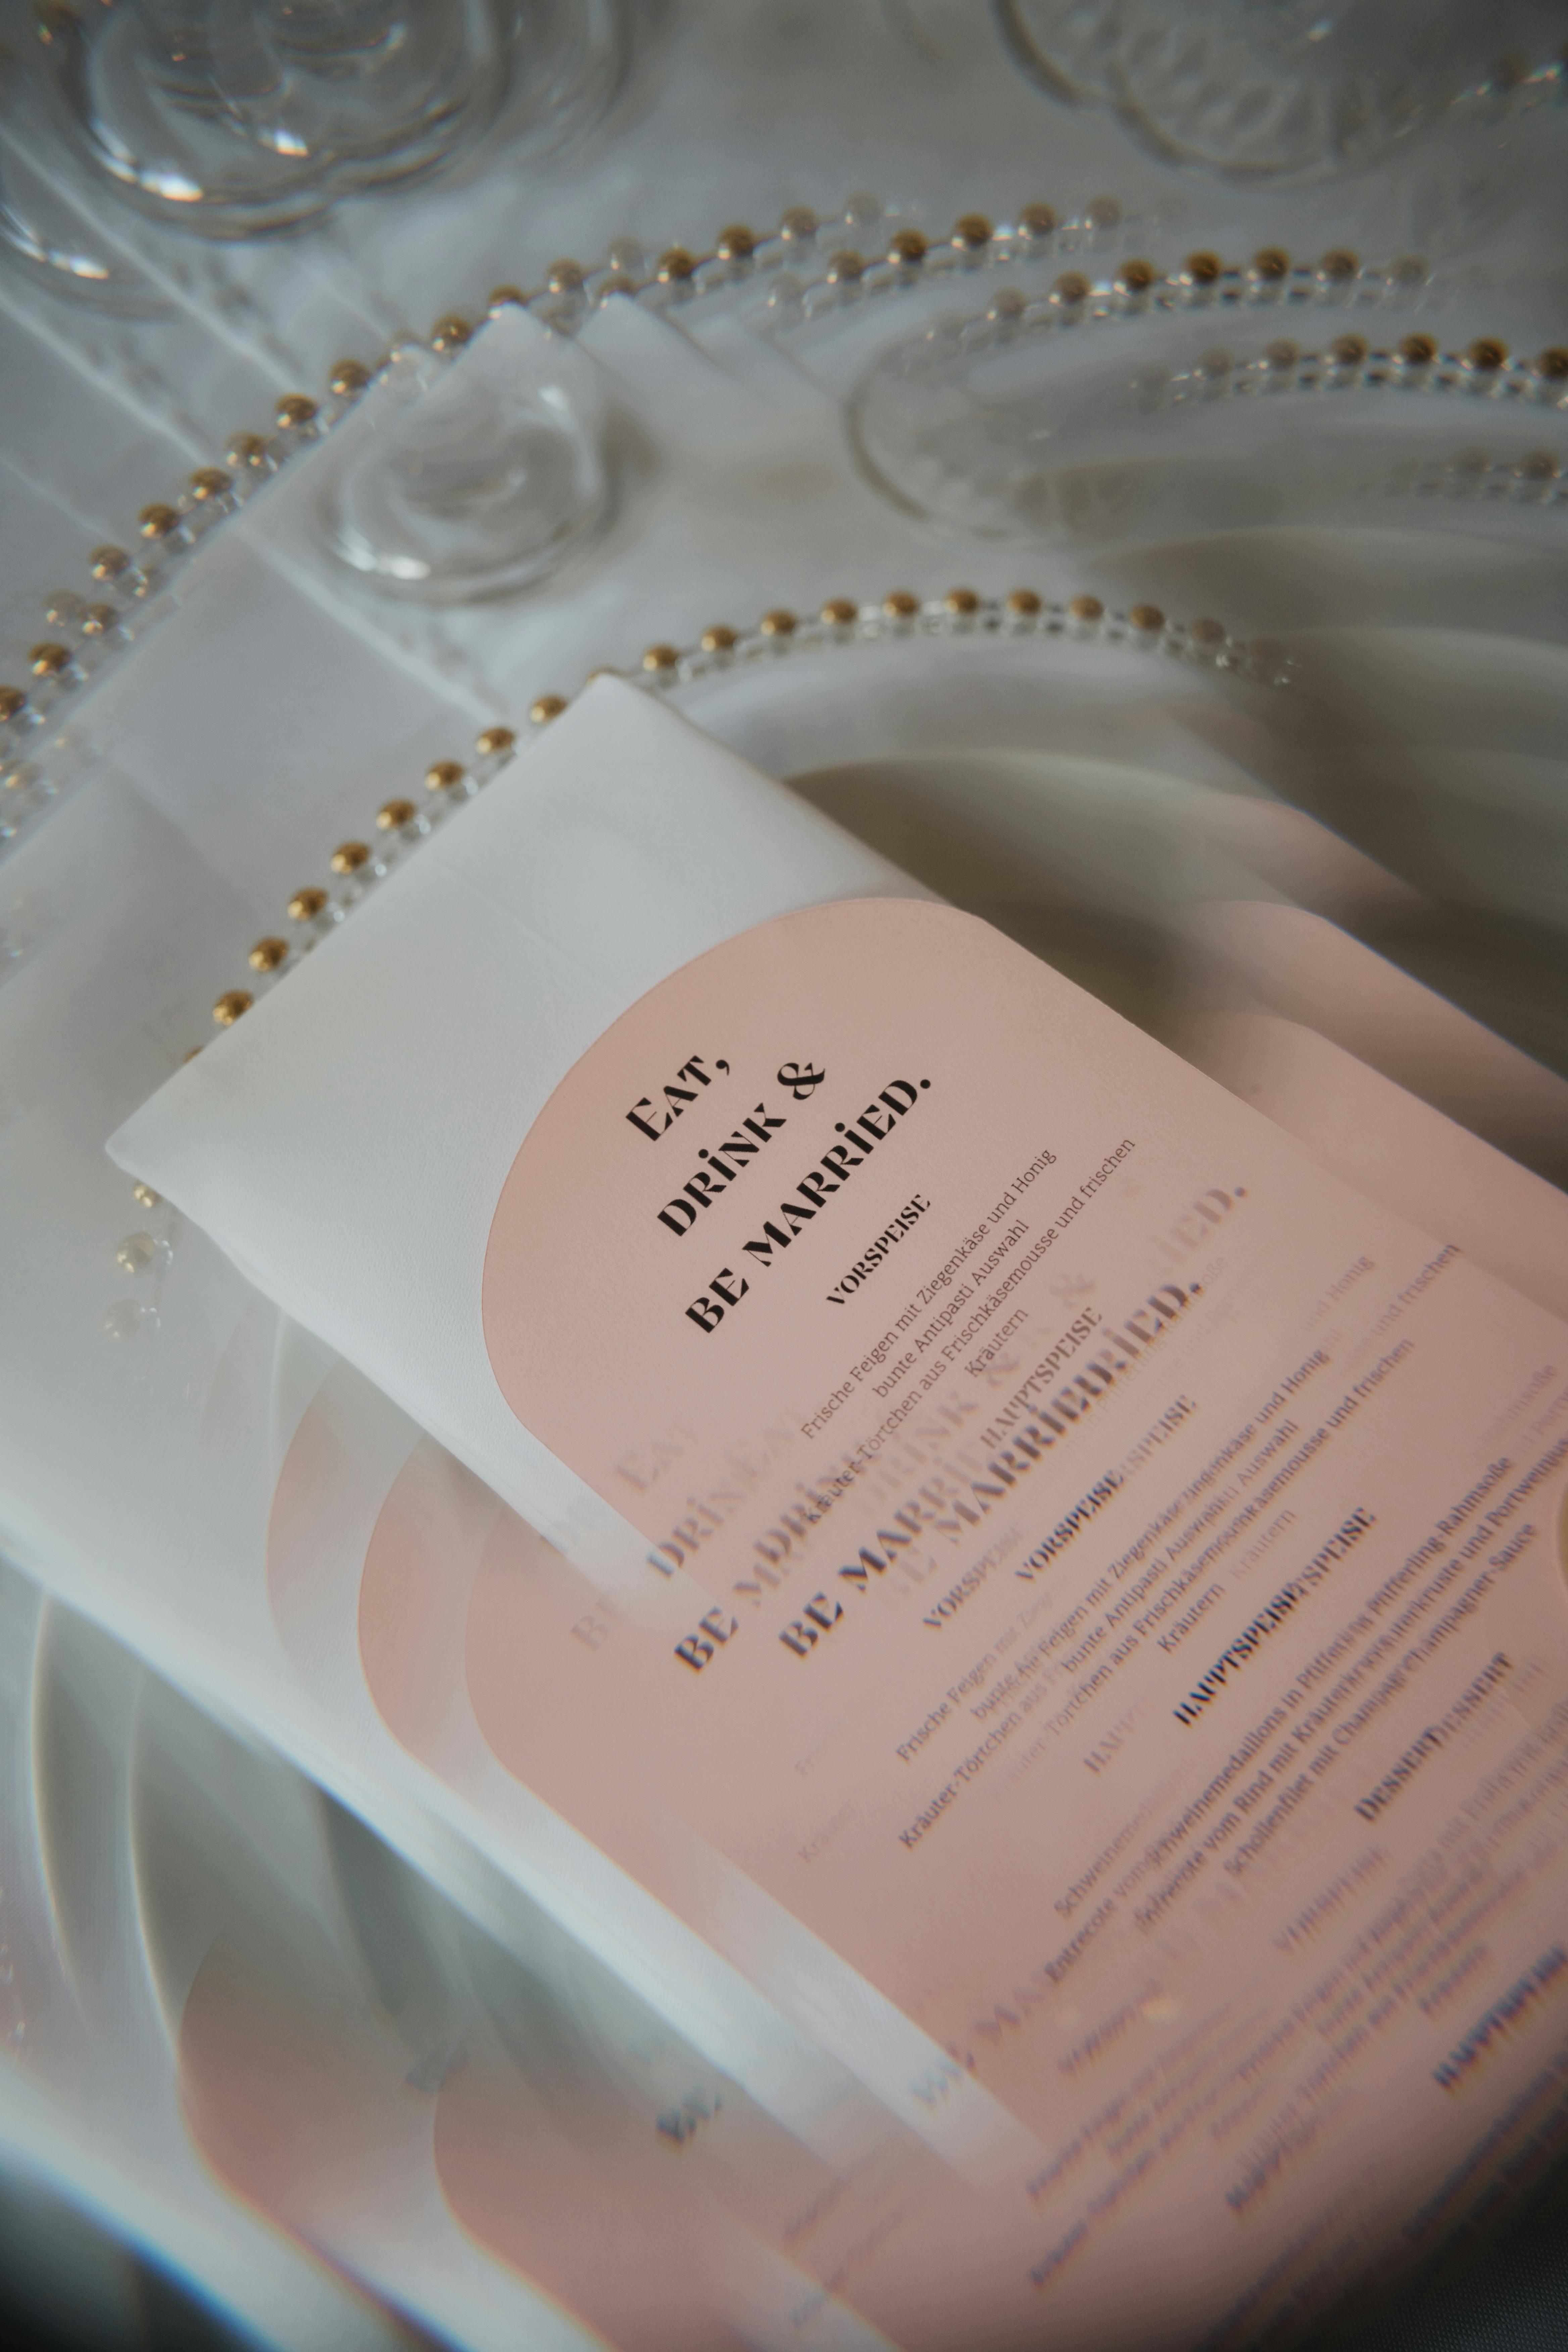
natural, brown, Material property, menu, font, event, party supply, peach, recipe, paper product, fashion accessory, paper, linens, tablecloth, wedding invitation, pattern, wedding ceremony supply, circle, brand, stationery